Juan Garza

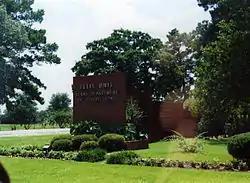
While in Texas state custody Garza was held at the Ellis Unit in Walker County, Texas

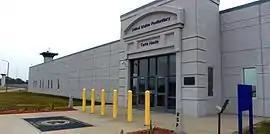
USP Terre Haute, where Garza was held on federal death row and executed

Juan Raul Garza (November 18, 1956 – June 19, 2001) was an American murderer and drug lord who was executed by the United States federal government for three drug-related murders. In addition, Garza was linked to at least five other drug-related murders in Texas and Mexico. He was executed in 2001, eight days after Oklahoma City bomber Timothy McVeigh.